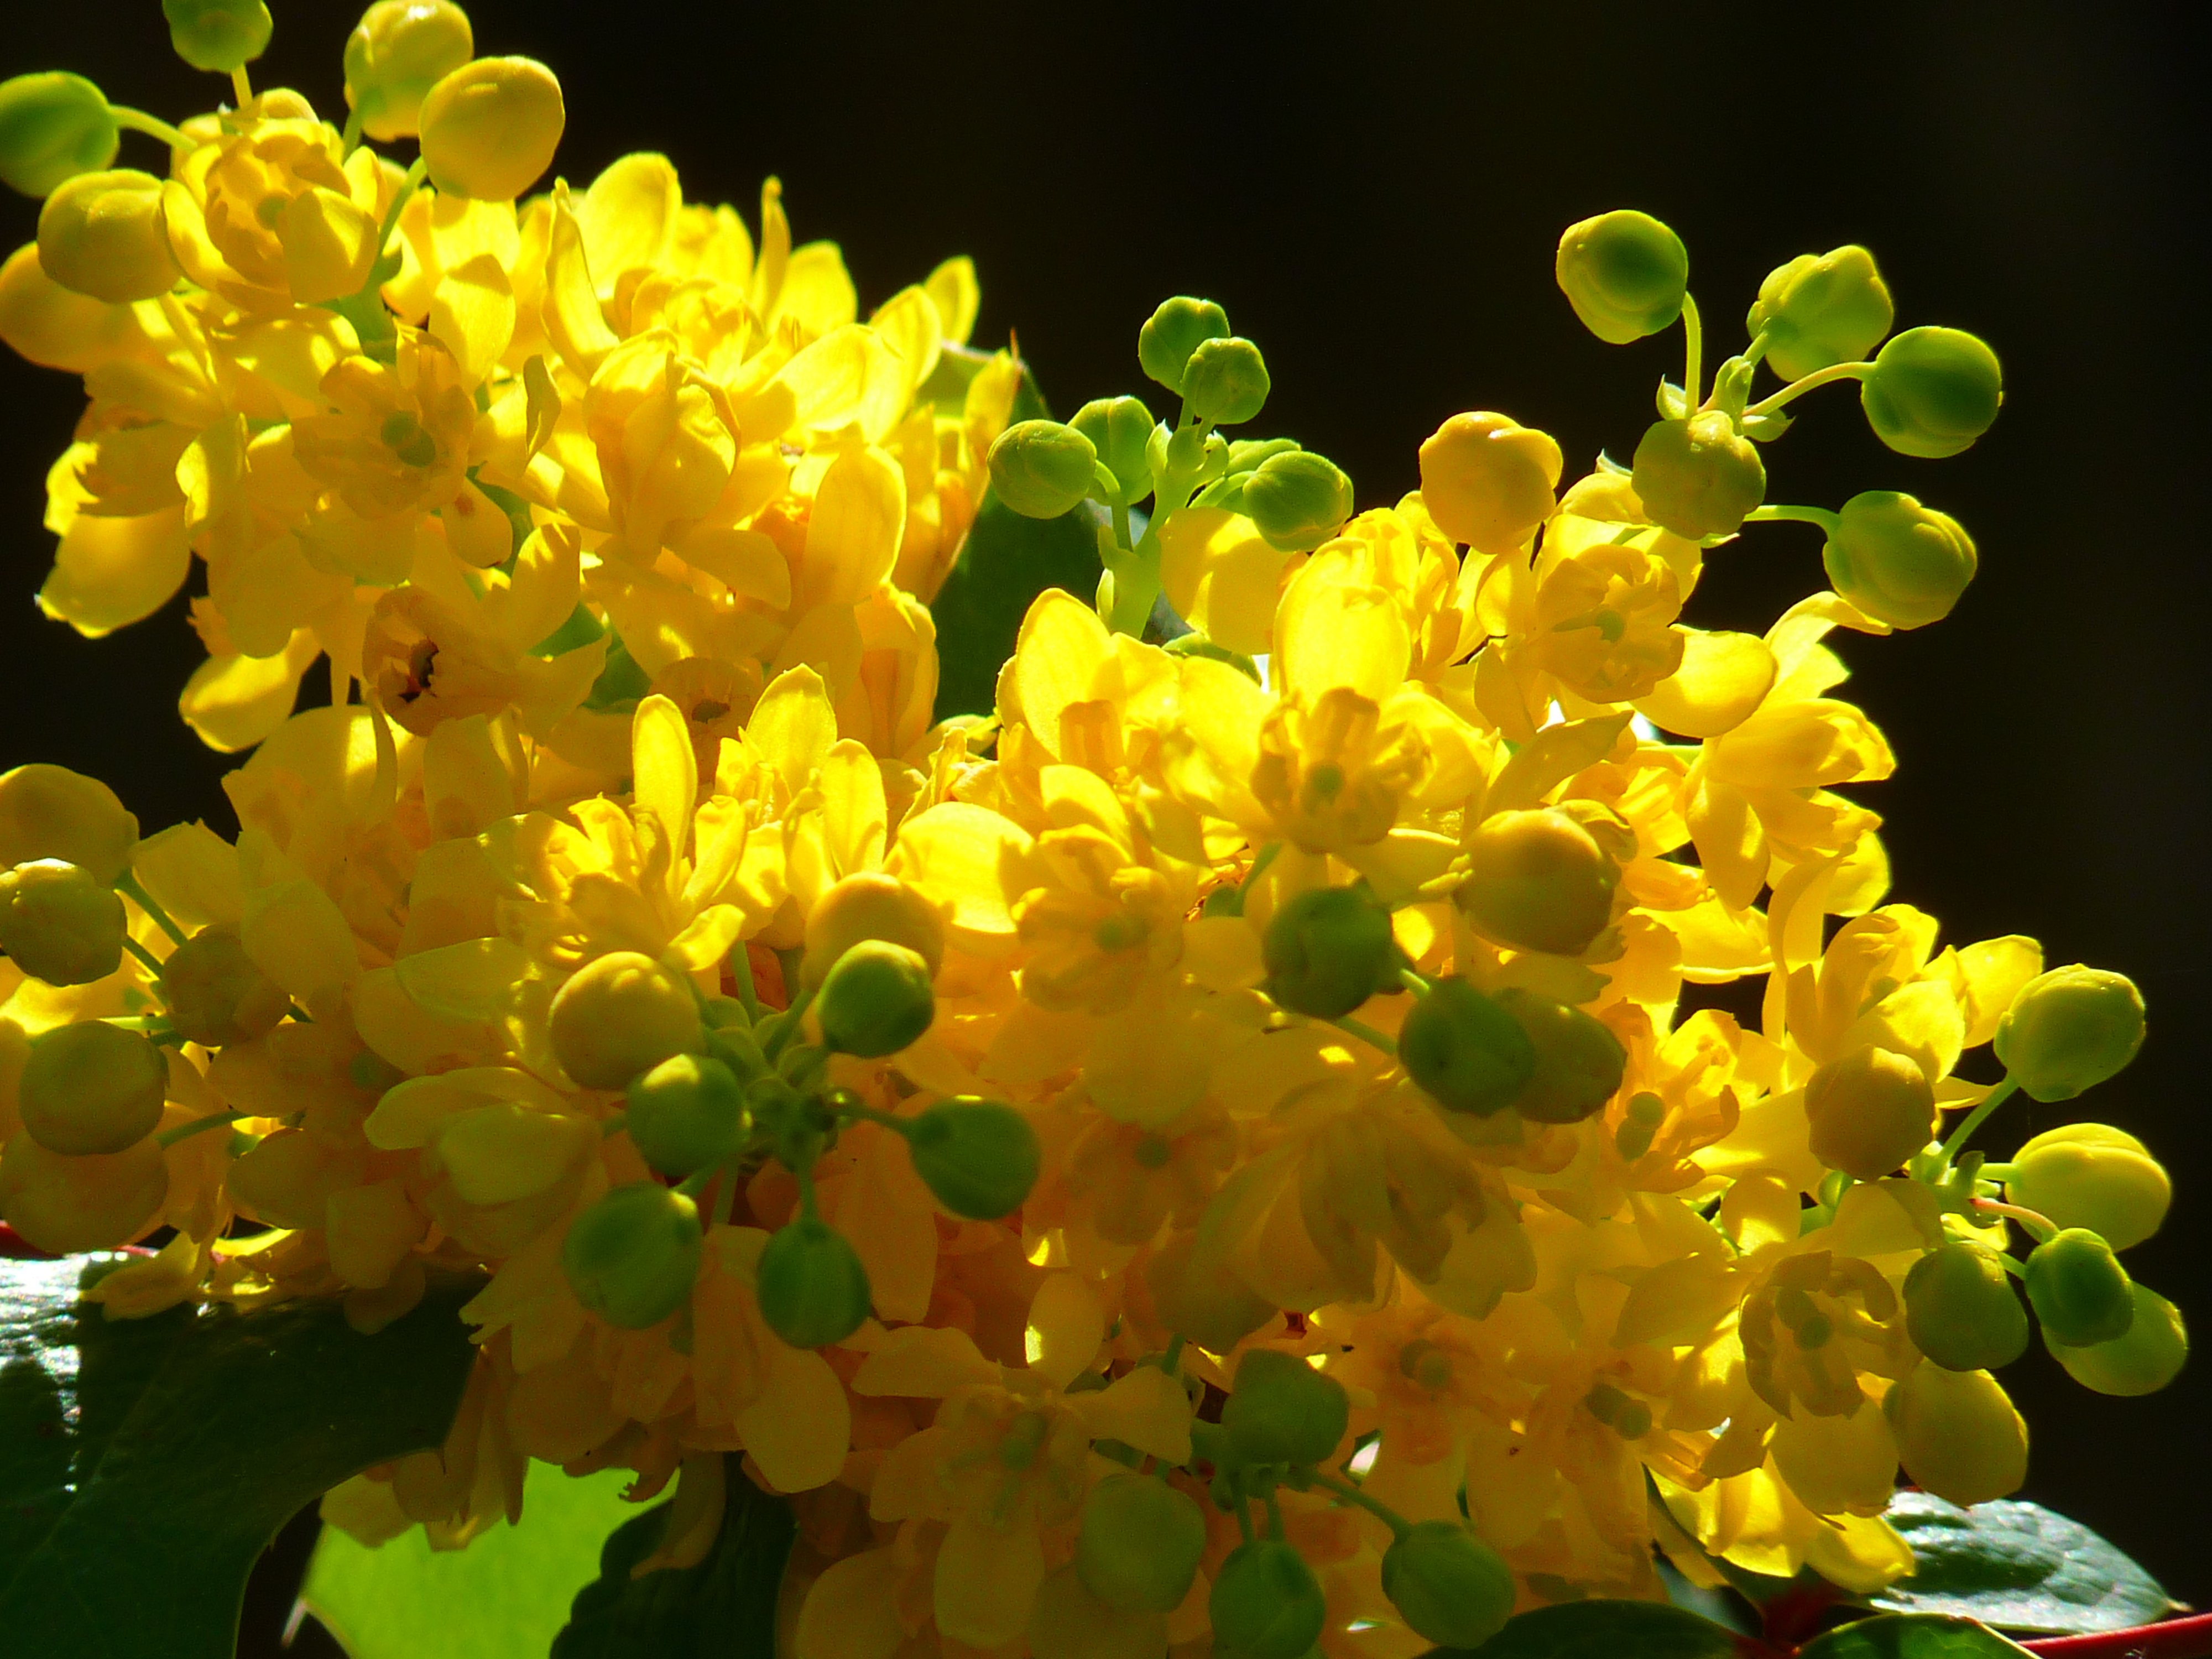
nature, branch, blossom, plant, leaf, flower, petal, bloom, pollen, spring, green, produce, botany, yellow, close, flora, wildflower, shrub, mahogany, macro photography, flowering plant, annual plant, land plant, ordinary mahogany, mahonia aquifolium, stechdornbl ttrige mahonie